Harald Julius von Bosse

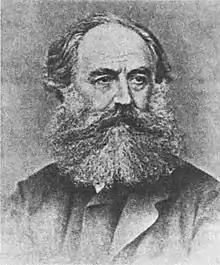
Harald Julius von Bosse (1812 – 1894)

Harald Julius von Bosse (28 September 1812 – 10 March 1894; "Гаральд Юлиус Боссе") was a 19th-century architect and painter. He was descended from a Germano-Baltic noble family and was a subject of the Russian Empire.